Church of San Martino (Cinisello Balsamo)

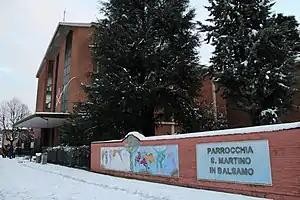
Right side of the exterior, featuring the mural "Love, Art and Reason."

The church faces a churchyard raised one step above the square, with a wide three-step flight of steps through which the pronaos is accessed. The side facades feature reinforced concrete prism structural pillars with terracotta cladding, and ribbon windows running around the entire perimeter of the building. All surfaces are of exposed brick. The main facade is gabled, in the middle part slightly set back and characterized by a pronaos, closed by a gate, defined by a large corbel and surmounted by three large longitudinal windows, at the entrances.